Johan Tobias Sergel

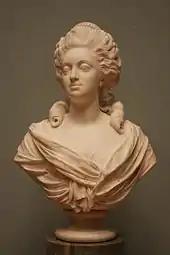
Sergel's bust of queen Sophia Magdalena of Denmark, 1783

Johan Tobias Sergel was born in Stockholm in 1740. He was the son of the decorator, Christoffer Sergel and Elisabet (née Swyrner), and was the brother of the decorator, Anna Brita Sergel. His first teacher was Pierre Hubert Larchevêsque. After studying in Paris, he went to Rome, where he moved in the same circles as the painters Alexander Runciman and James Barry. He stayed in Rome for twelve years and sculpted a number of groups in marble. Besides subjects from classical mythology such as the "Diomedes Stealing the Palladium", which he sold to the British collector, Thomas Mansel Talbot, in 1772, he also sculpted a colossal representation of "The Muse of History Recording the Deeds of Gustavus Adolphus", in which are depicted the achievements of King Gustav II Adolf before the Chancellor, Axel Oxenstierna. It was in Rome also that he modelled the statue of King Gustav III, subsequently cast in bronze and purchased by the city of Stockholm in 1796. While primarily a sculptor, Sergel (inspired by English artists like Thomas Rowlandson) also drew sequential picture stories, an early form of comic strip.